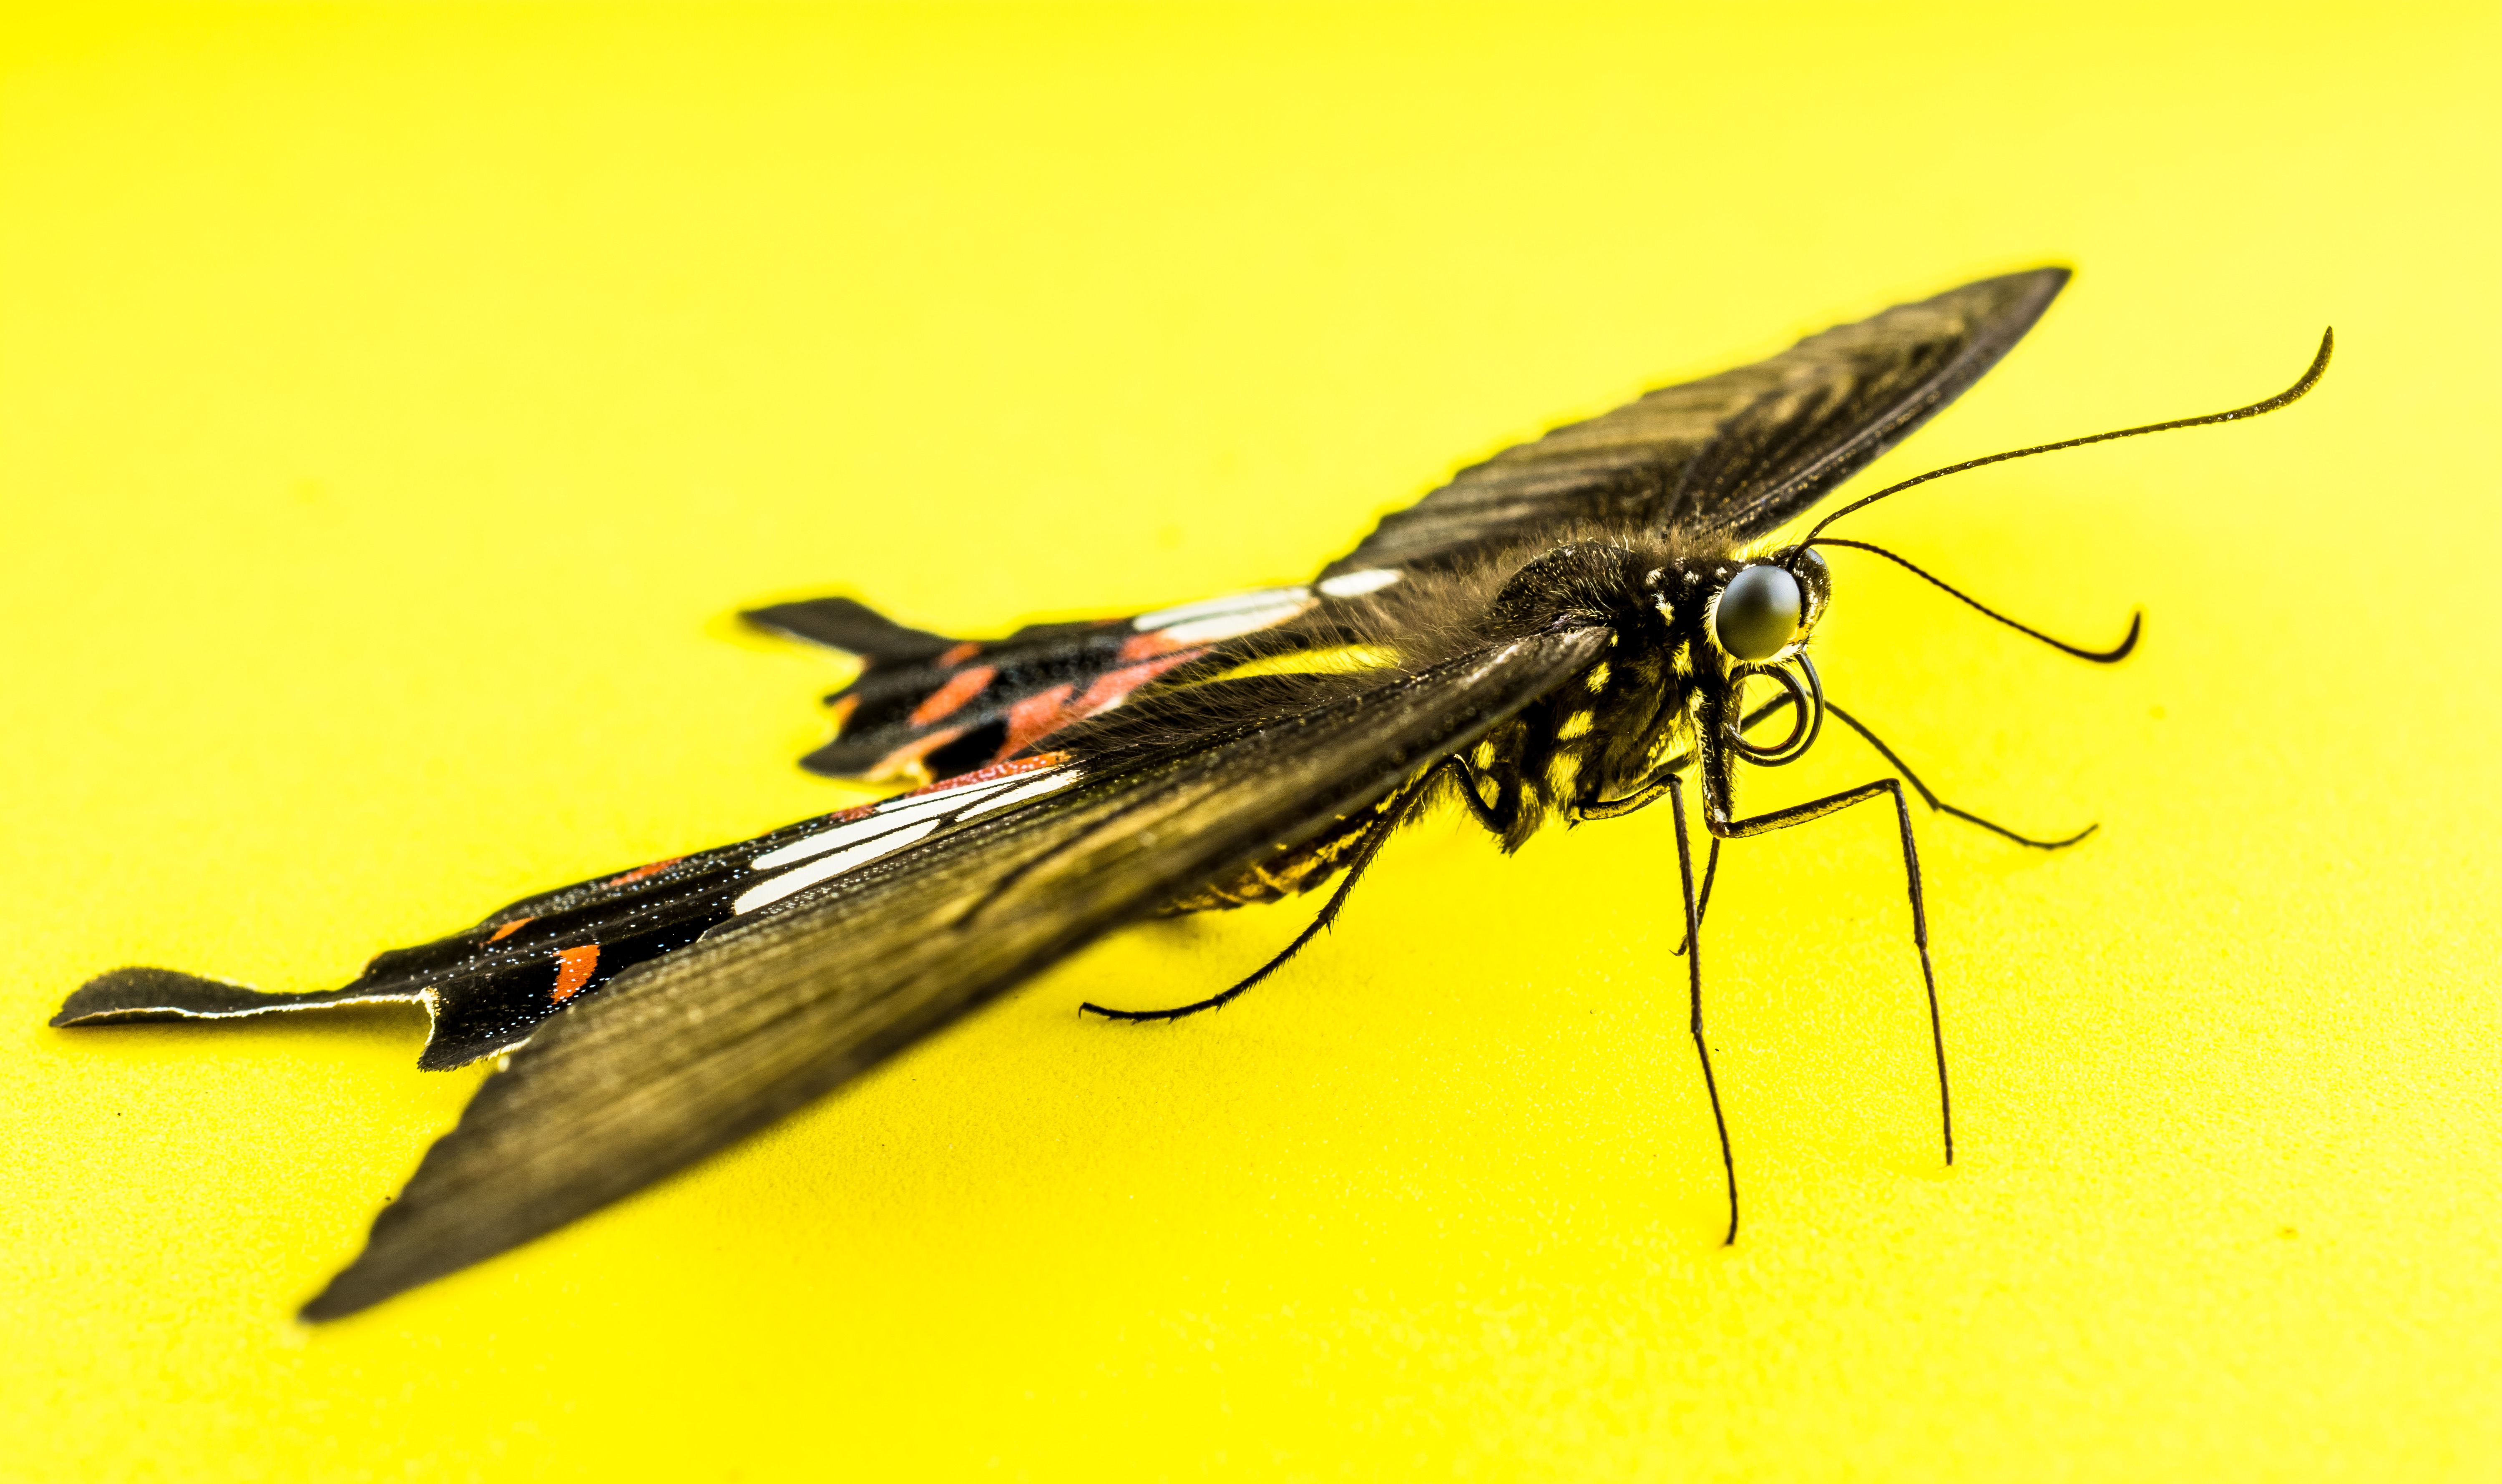
wing, fly, insect, butterfly, yellow, fauna, invertebrate, close up, pest, macro photography, arthropod